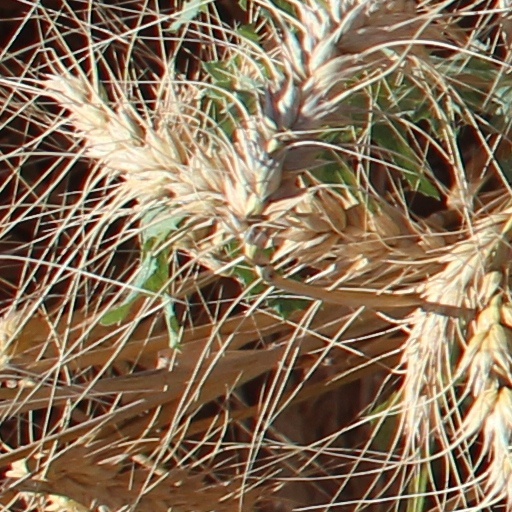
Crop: wheat